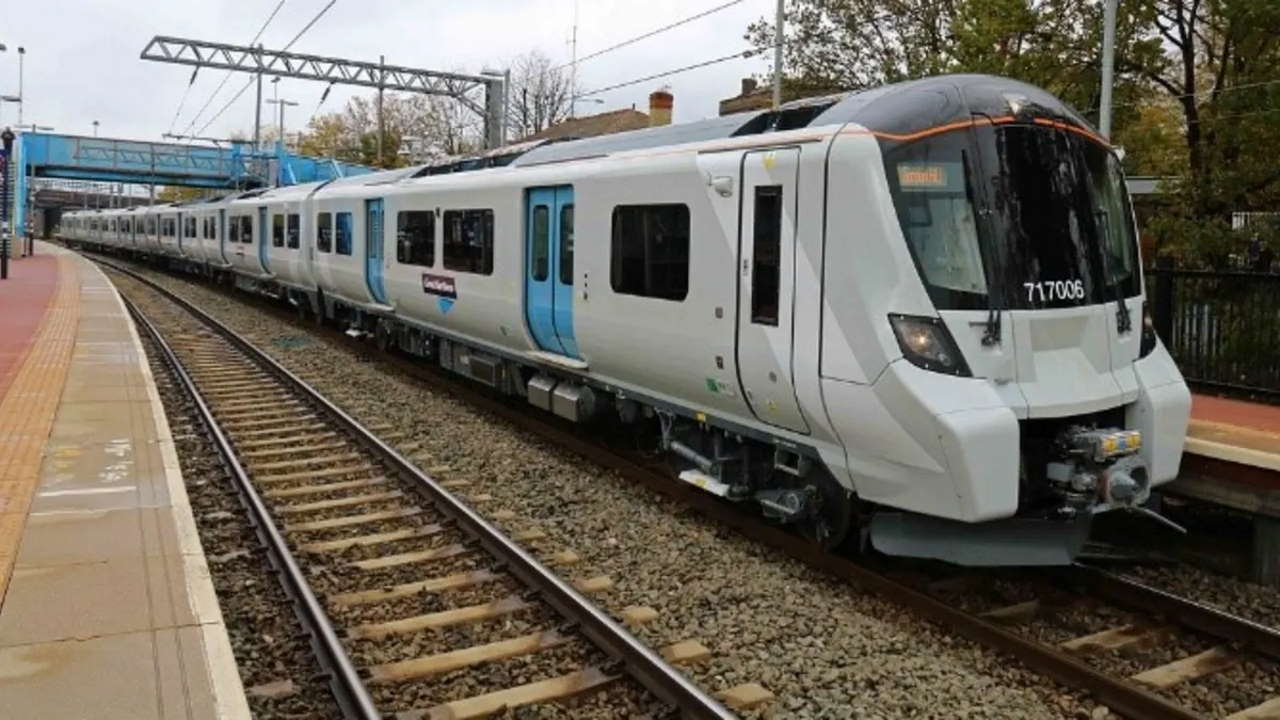
Vehicle type: Trains